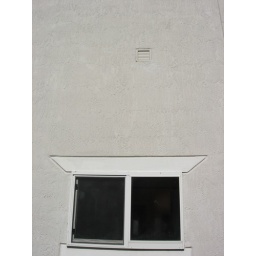
Vent is over window where water is intruding to the interior wall